Culture of Cornwall

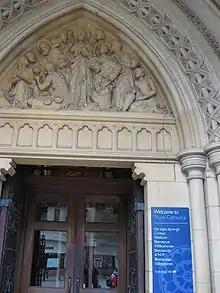
Entrance at Truro Cathedral has a welcome sign in several languages, including Cornish.

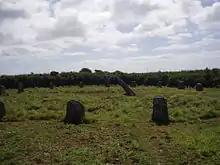
Boscawen-Un stone circle looking north

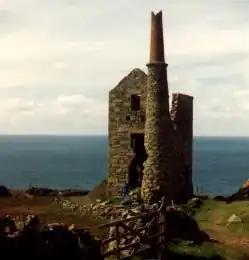
Wheal Owles, example of a historic Cornish tin mine

The culture of Cornwall forms part of the culture of the United Kingdom, but has distinct customs, traditions and peculiarities. Cornwall has many strong local traditions. After many years of decline, Cornish culture has undergone a strong revival, and many groups exist to promote Cornwall's culture and language today.